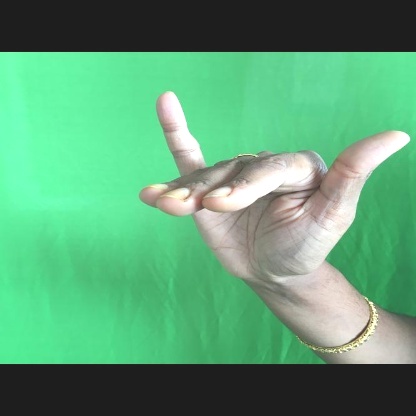
Mudra: Mrigasirsha